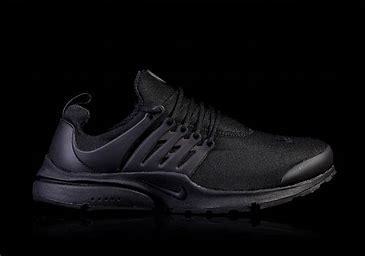
Brand: Nike
Model: Air Presto Essential